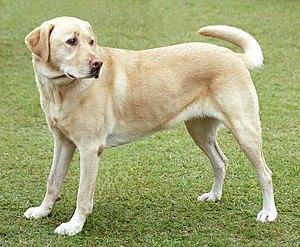
Le retriever du Labrador, plus communément appelé labrador retriever ou plus simplement labrador, est une race de chiens originaire du Royaume-Uni. C'est un chien de taille moyenne, à l'allure ronde et robuste, de couleur entièrement sable, chocolat ou noir. Issu du chien de Saint-John, la race a été importée puis développée au Royaume-Uni et au Canada. Le labrador est actuellement l'une des races les plus répandues dans le monde.
Voici une liste de diverses espèces animales classées par le nombre de neurones constituant l'ensemble de leur système nerveux. Ces chiffres sont des estimations calculées en multipliant la densité des neurones chez un animal particulier par le volume moyen du cerveau de l'animal. Le ver nématode Caenorhabditis elegans est la seule espèce citée pour laquelle le nombre de neurones a pu être compté.
Les Animaux sont en biologie, selon la classification classique, des êtres vivants hétérotrophes, c’est-à-dire qui se nourrissent de substances organiques. On réserve aujourd'hui le terme « animal » à des êtres complexes et multicellulaires, bien qu’on ait longtemps considéré les protozoaires comme des animaux unicellulaires. Comme les autres êtres vivants, tout animal a des semblables avec qui il forme un groupe homogène, appelé espèce.